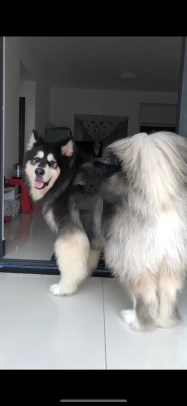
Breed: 1324-n000004-malamute